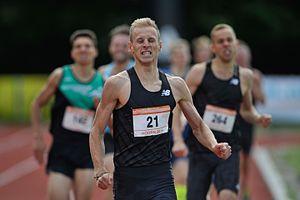
Richard Douma est un athlète néerlandais, spécialiste du demi-fond et du steeple.